Fred Page

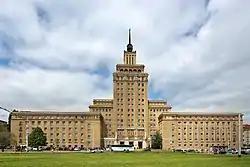
Hotel International Prague exterior

In May 1971, Canada began to renegotiate a return to international hockey tournaments. Page said that Europeans had suggested a Christmas tournament with the senior ice hockey champions from Canada and the United States, playing against the Ahearne Cup champions. In February 1972, he stated the possibility of Canada and the Soviet Union playing each other using professionals by May 1972, but admitted there were difficulties in negotiation. He expected talks to continue during the 1972 Winter Olympics in Sapporo. He had begun negotiating with Anatoly Tarasov in 1971, but both sides played the waiting game for a year. Page stated that negotiating hockey agreements in Canada was increasingly difficult, due to the complexity of the CAHA, Hockey Canada, and the NHL.